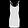
Label: Dress